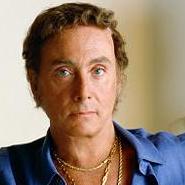
Age: 62